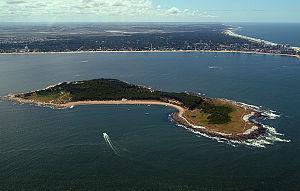
L'île de Gorriti est une petite île près de Punta del Este en Uruguay. Elle se situe dans la baie de Maldonado.